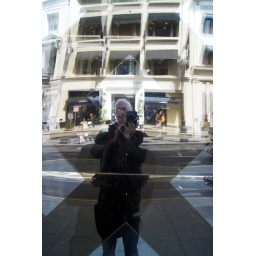
100821 Self Portrait in shop window mirror reflection Union Square San Francisco